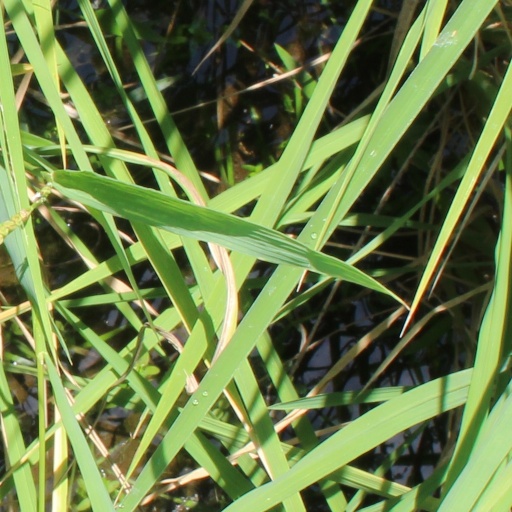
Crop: rice